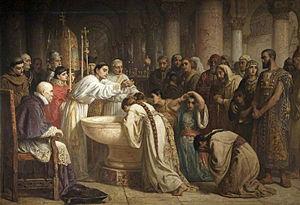
Les conversions forcées des musulmans d'Espagne sont décidées par une série d'édits interdisant l'islam en terres d'Espagne au début du XVIᵉ siècle. Elles ont lieu à des moments différents dans chacun des royaumes espagnols : de 1500 à 1502 en Castille, de 1515 à 1516 en Navarre, puis de 1523 à 1526 en Aragon.